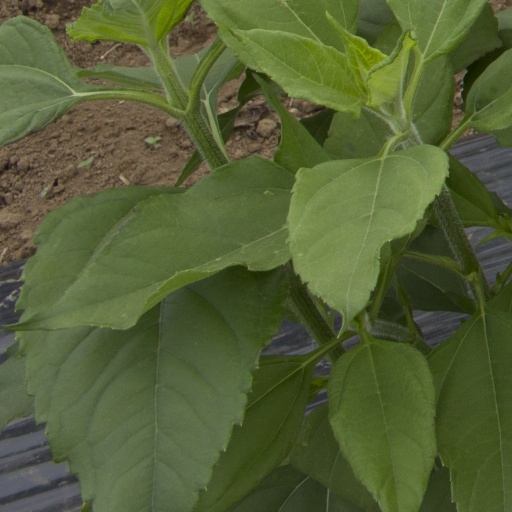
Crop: Jerusalem artichoke